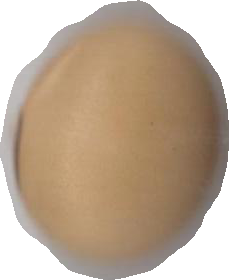
Variety: Anjasmoro